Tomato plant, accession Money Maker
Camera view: bottom (45 deg); turntable rotation: 240 degrees
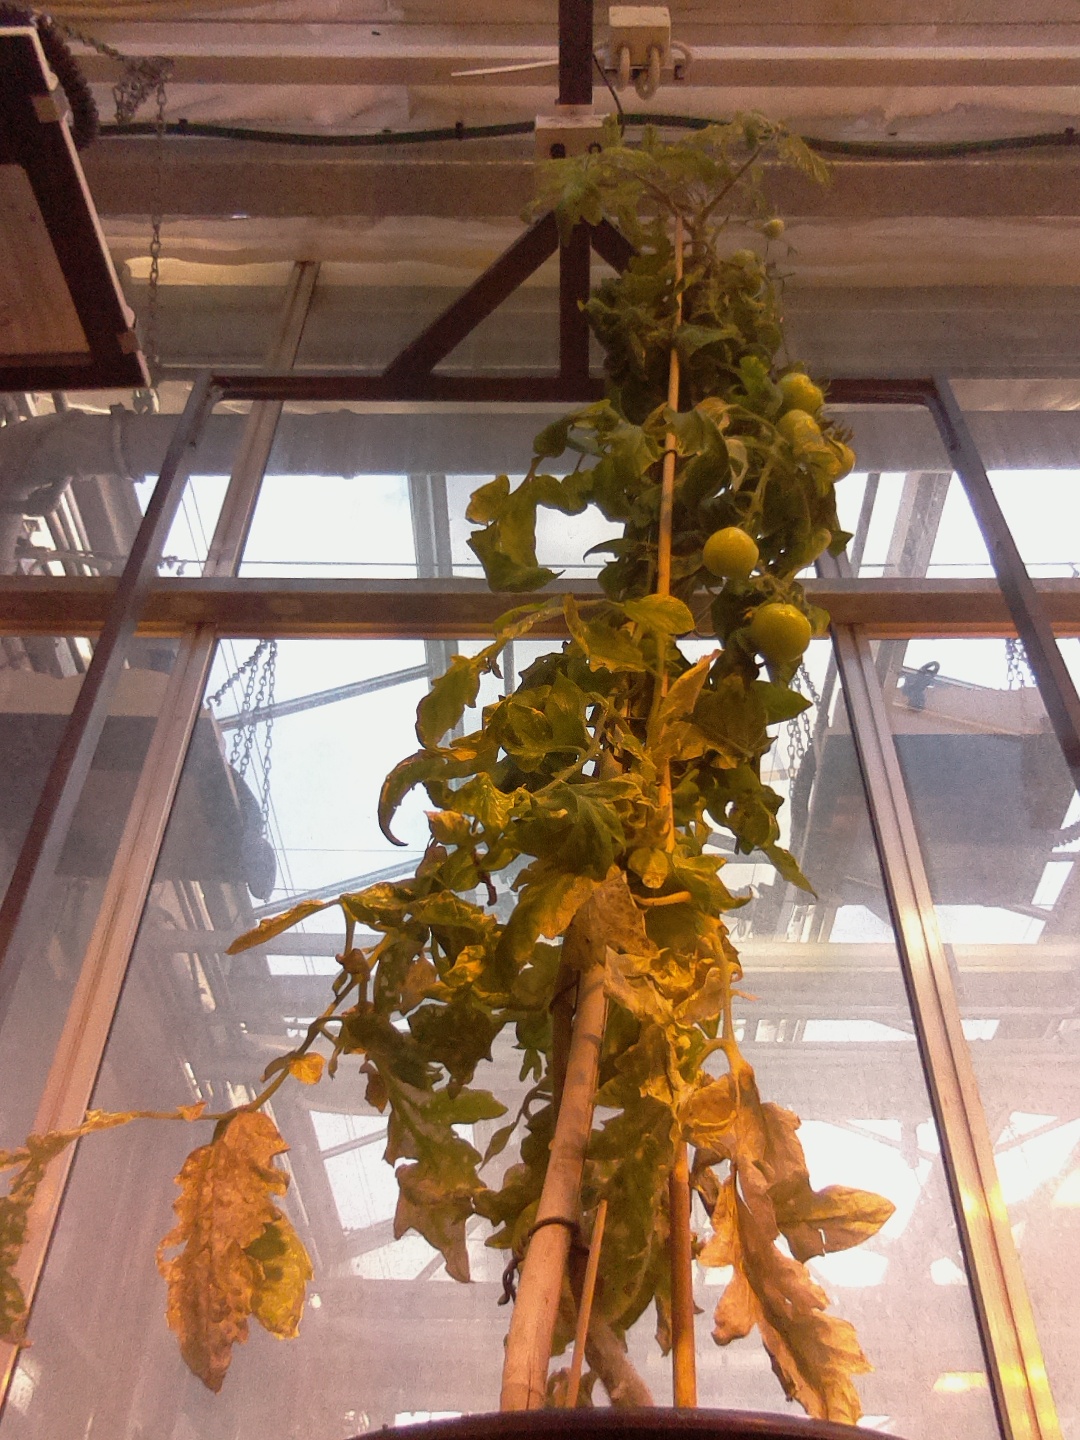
BBCH growth stage 79: 90% -100% of final fruit size